Christy (2023 film)

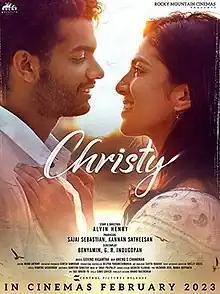
Theatrical release poster

Christy is a 2023 Indian Malayalam-language romantic drama film directed by Alvin Henry in his directorial debut and written by Benyamin and G. R. Indugopan. The film stars Malavika Mohanan in the title role and Mathew Thomas in the lead role.